Firefighting

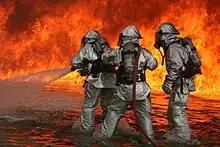
USMC firefighters neutralize a fire during a training exercise

In fire fighting, there are also people designated as fire wardens, also known as chief officers. Their duties vary, some may ensure evacuation of that part of the building for which they are responsible; others may be responsible for fire control in a particular area, direct a crew in the suppression of forest fires, or function as fire patrolmen in a logging area.